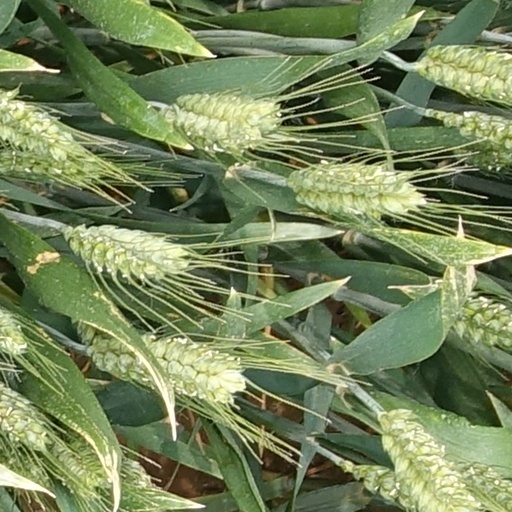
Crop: wheat